Grande Galerie

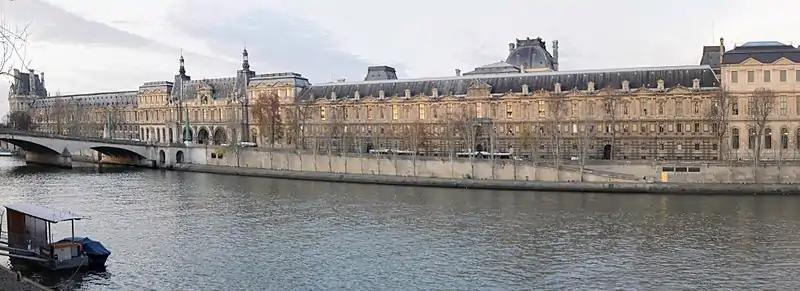
Overview of the Grand Galerie, along the Quai François Mitterrand

In the 17th century the Grande Galerie was the theater of the "touching" ceremony, four times a year, in which the king was reputed to miraculously cure victimes of scrofula by simply touching them and pronouncing the ritual words "God heal you, the king touches you".